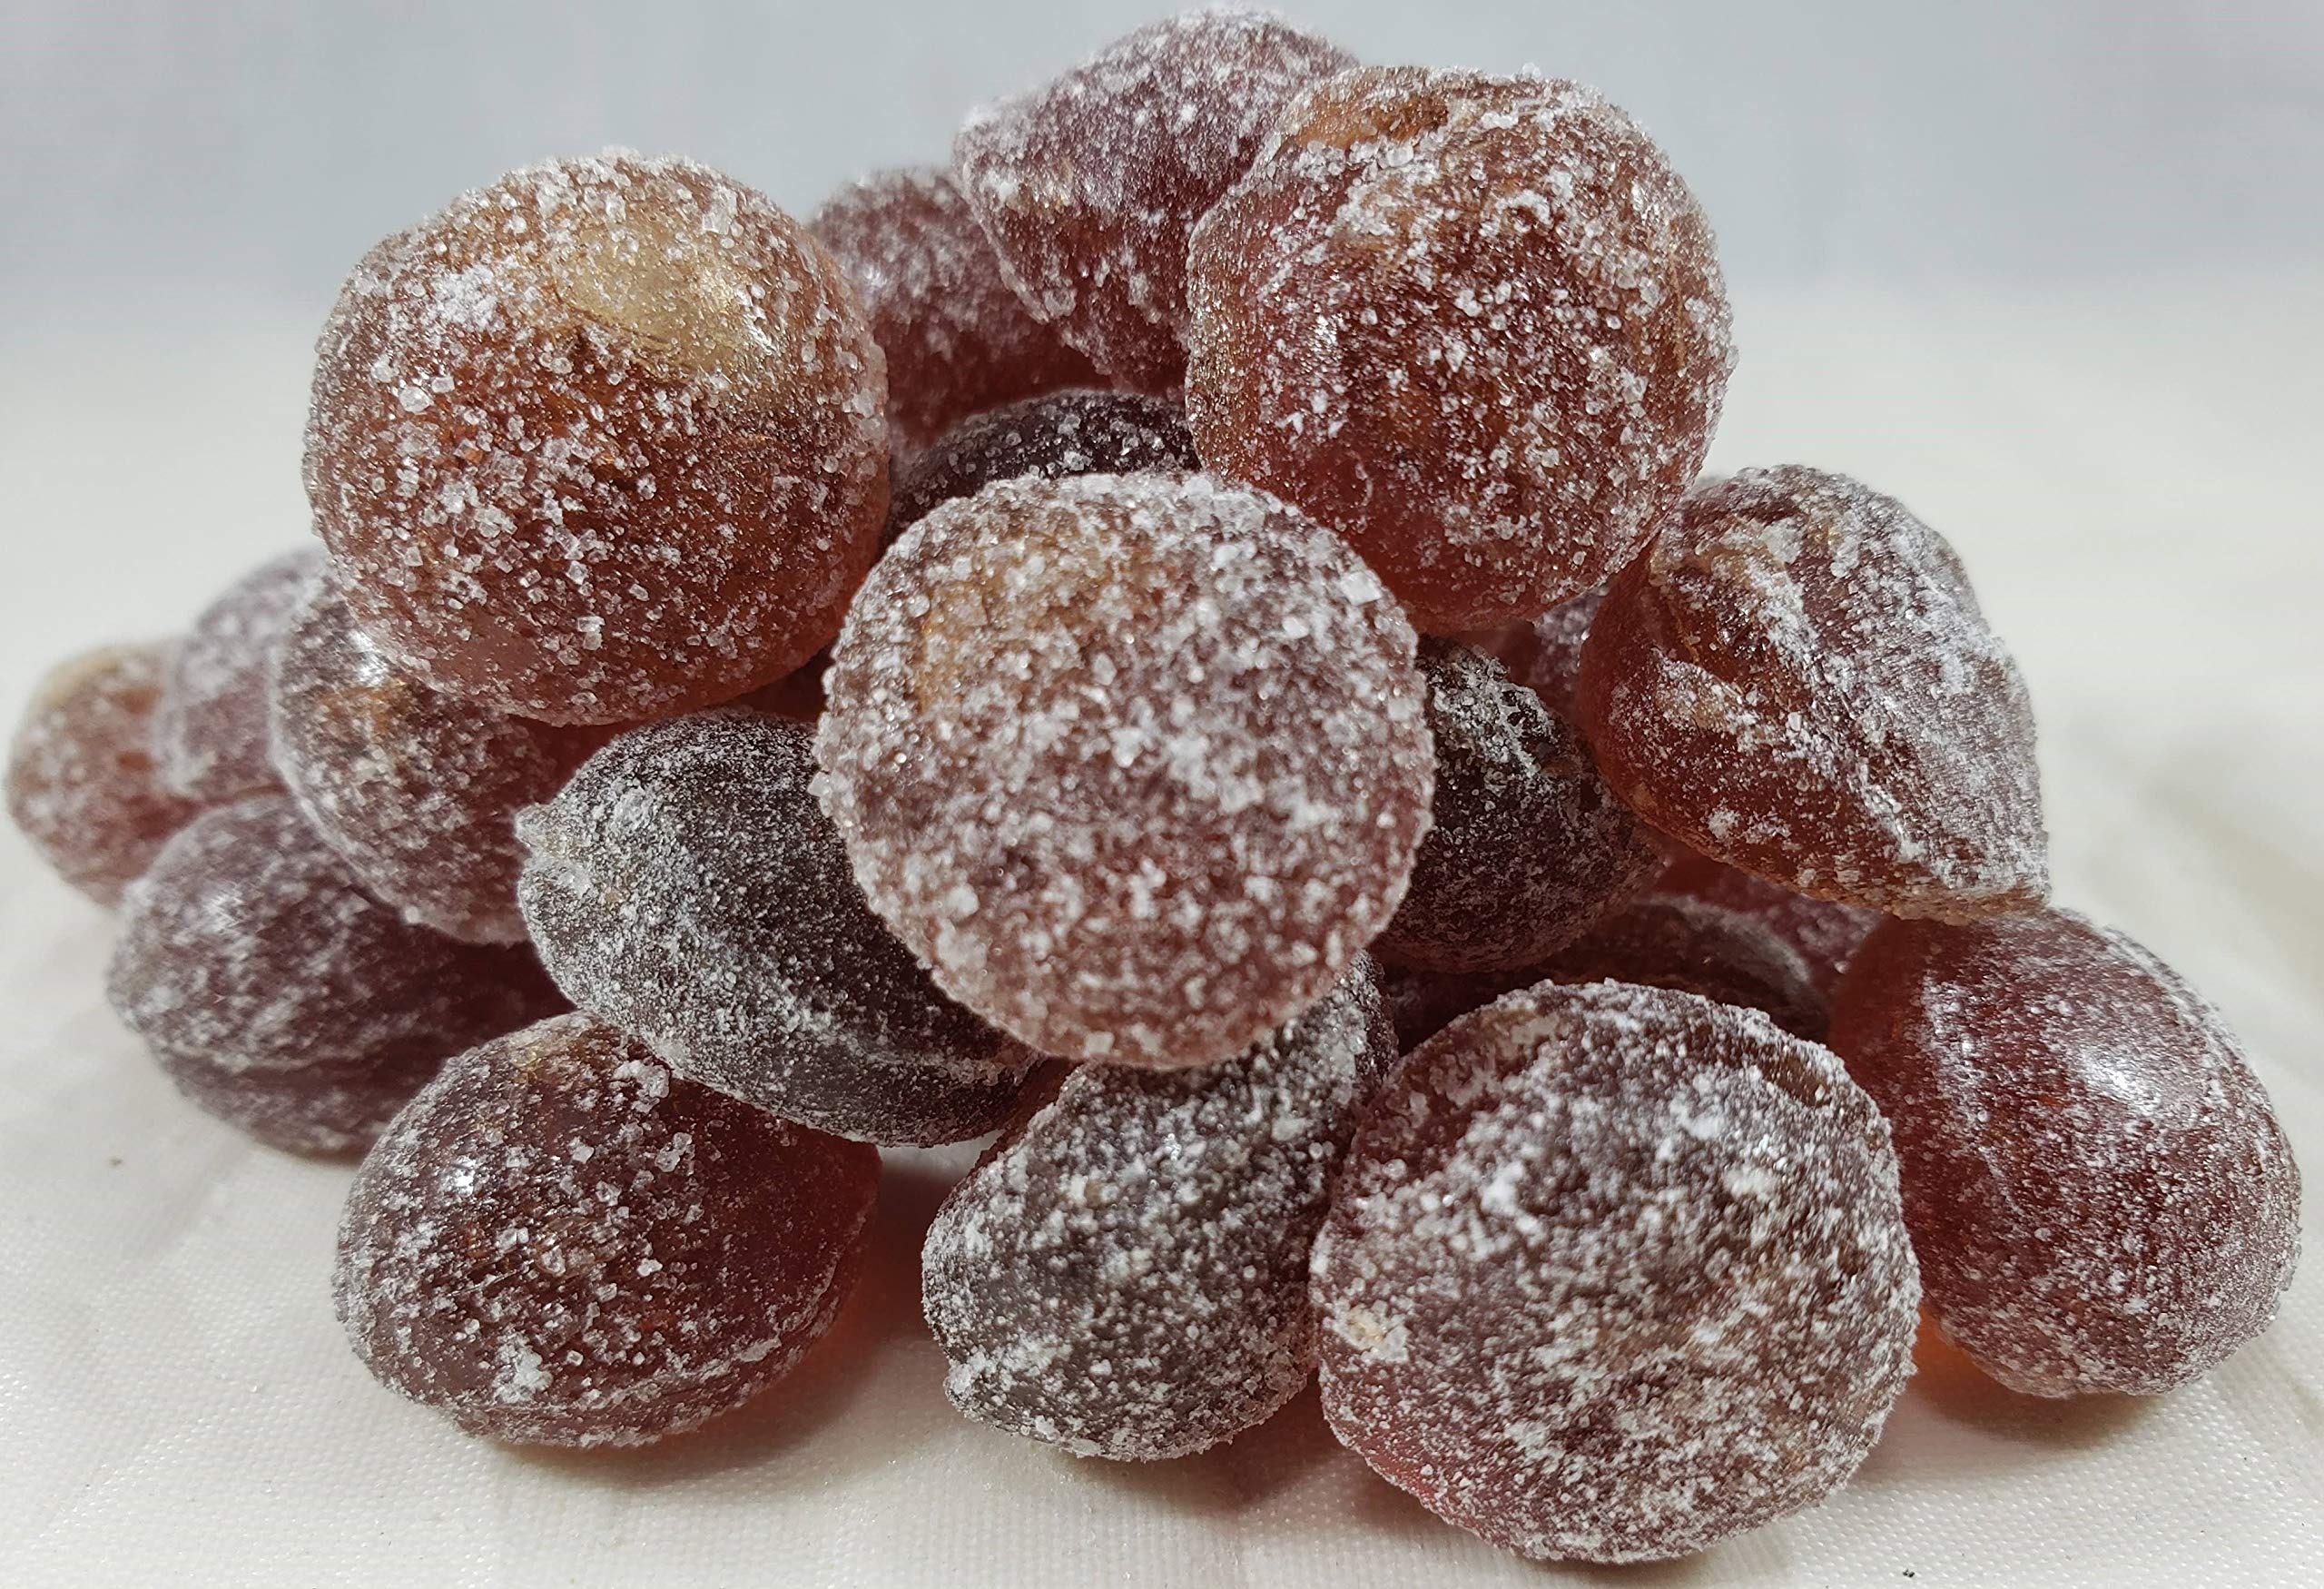
Item Name: Elderberry Kettle-Cooked Hard Candy Drops, 2 Pack of 4.5 oz.
Bullet Point 1: Pack of 3 - 4.5 oz bags
Bullet Point 2: Fat Free
Bullet Point 3: Gluten Free
Bullet Point 4: Made in the USA!
Product Description: <p>We brew elderberry tea using top quality dried berries. <b>No artificial colors or flavors!</b></p><p>Our elderberries (sambucus nigra) are grown in ecologically clean and natural regions - free of pesticides, chemicals, and synthesized ingredients. They are non-radiated berries are also non-GMO. We use the berries to brew a top-quality elderberry tea for use in our candy.</p><p>Asserted Elderberry Health Benefits:</p><p>✔Immune System Booster</p><p>✔Respiratory Function</p><p>✔Urinary Tract Support</p><p>✔Digestive Health</p><p>✔Cardiovascular Health</p><p>✔Anti-inflammatory</p><p>✔Fights allergies during the cold season</p><p>✔Natural source of Antioxidants: Phosphorus, Potassium, Vitamin A, B, &amp; C</p><p></p><p>Candy Ingredients: Sugar, Dextrose, Elderberry Tea, Cinnamon Oil, Ginger Oil, Clove Oil.</p><p><b>Our candy is cooked in a copper kettle with top quality ingredients before being formed by vintage equipment. We're proud to say our candies our family made in the USA!</b></p><p>Manufactured in a facility that processes tree nuts, peanuts, dairy and soy products. Do not eat if you have allergies to these products.</p><p><b>Our commercial facility is inspected by the NC Department of Agriculture.</b></p>
Value: 13.5
Unit: Ounce

Price: 16.99